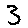
Label: 3